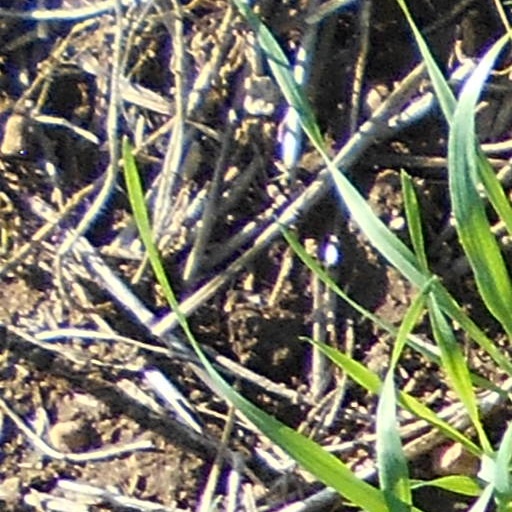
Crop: wheat